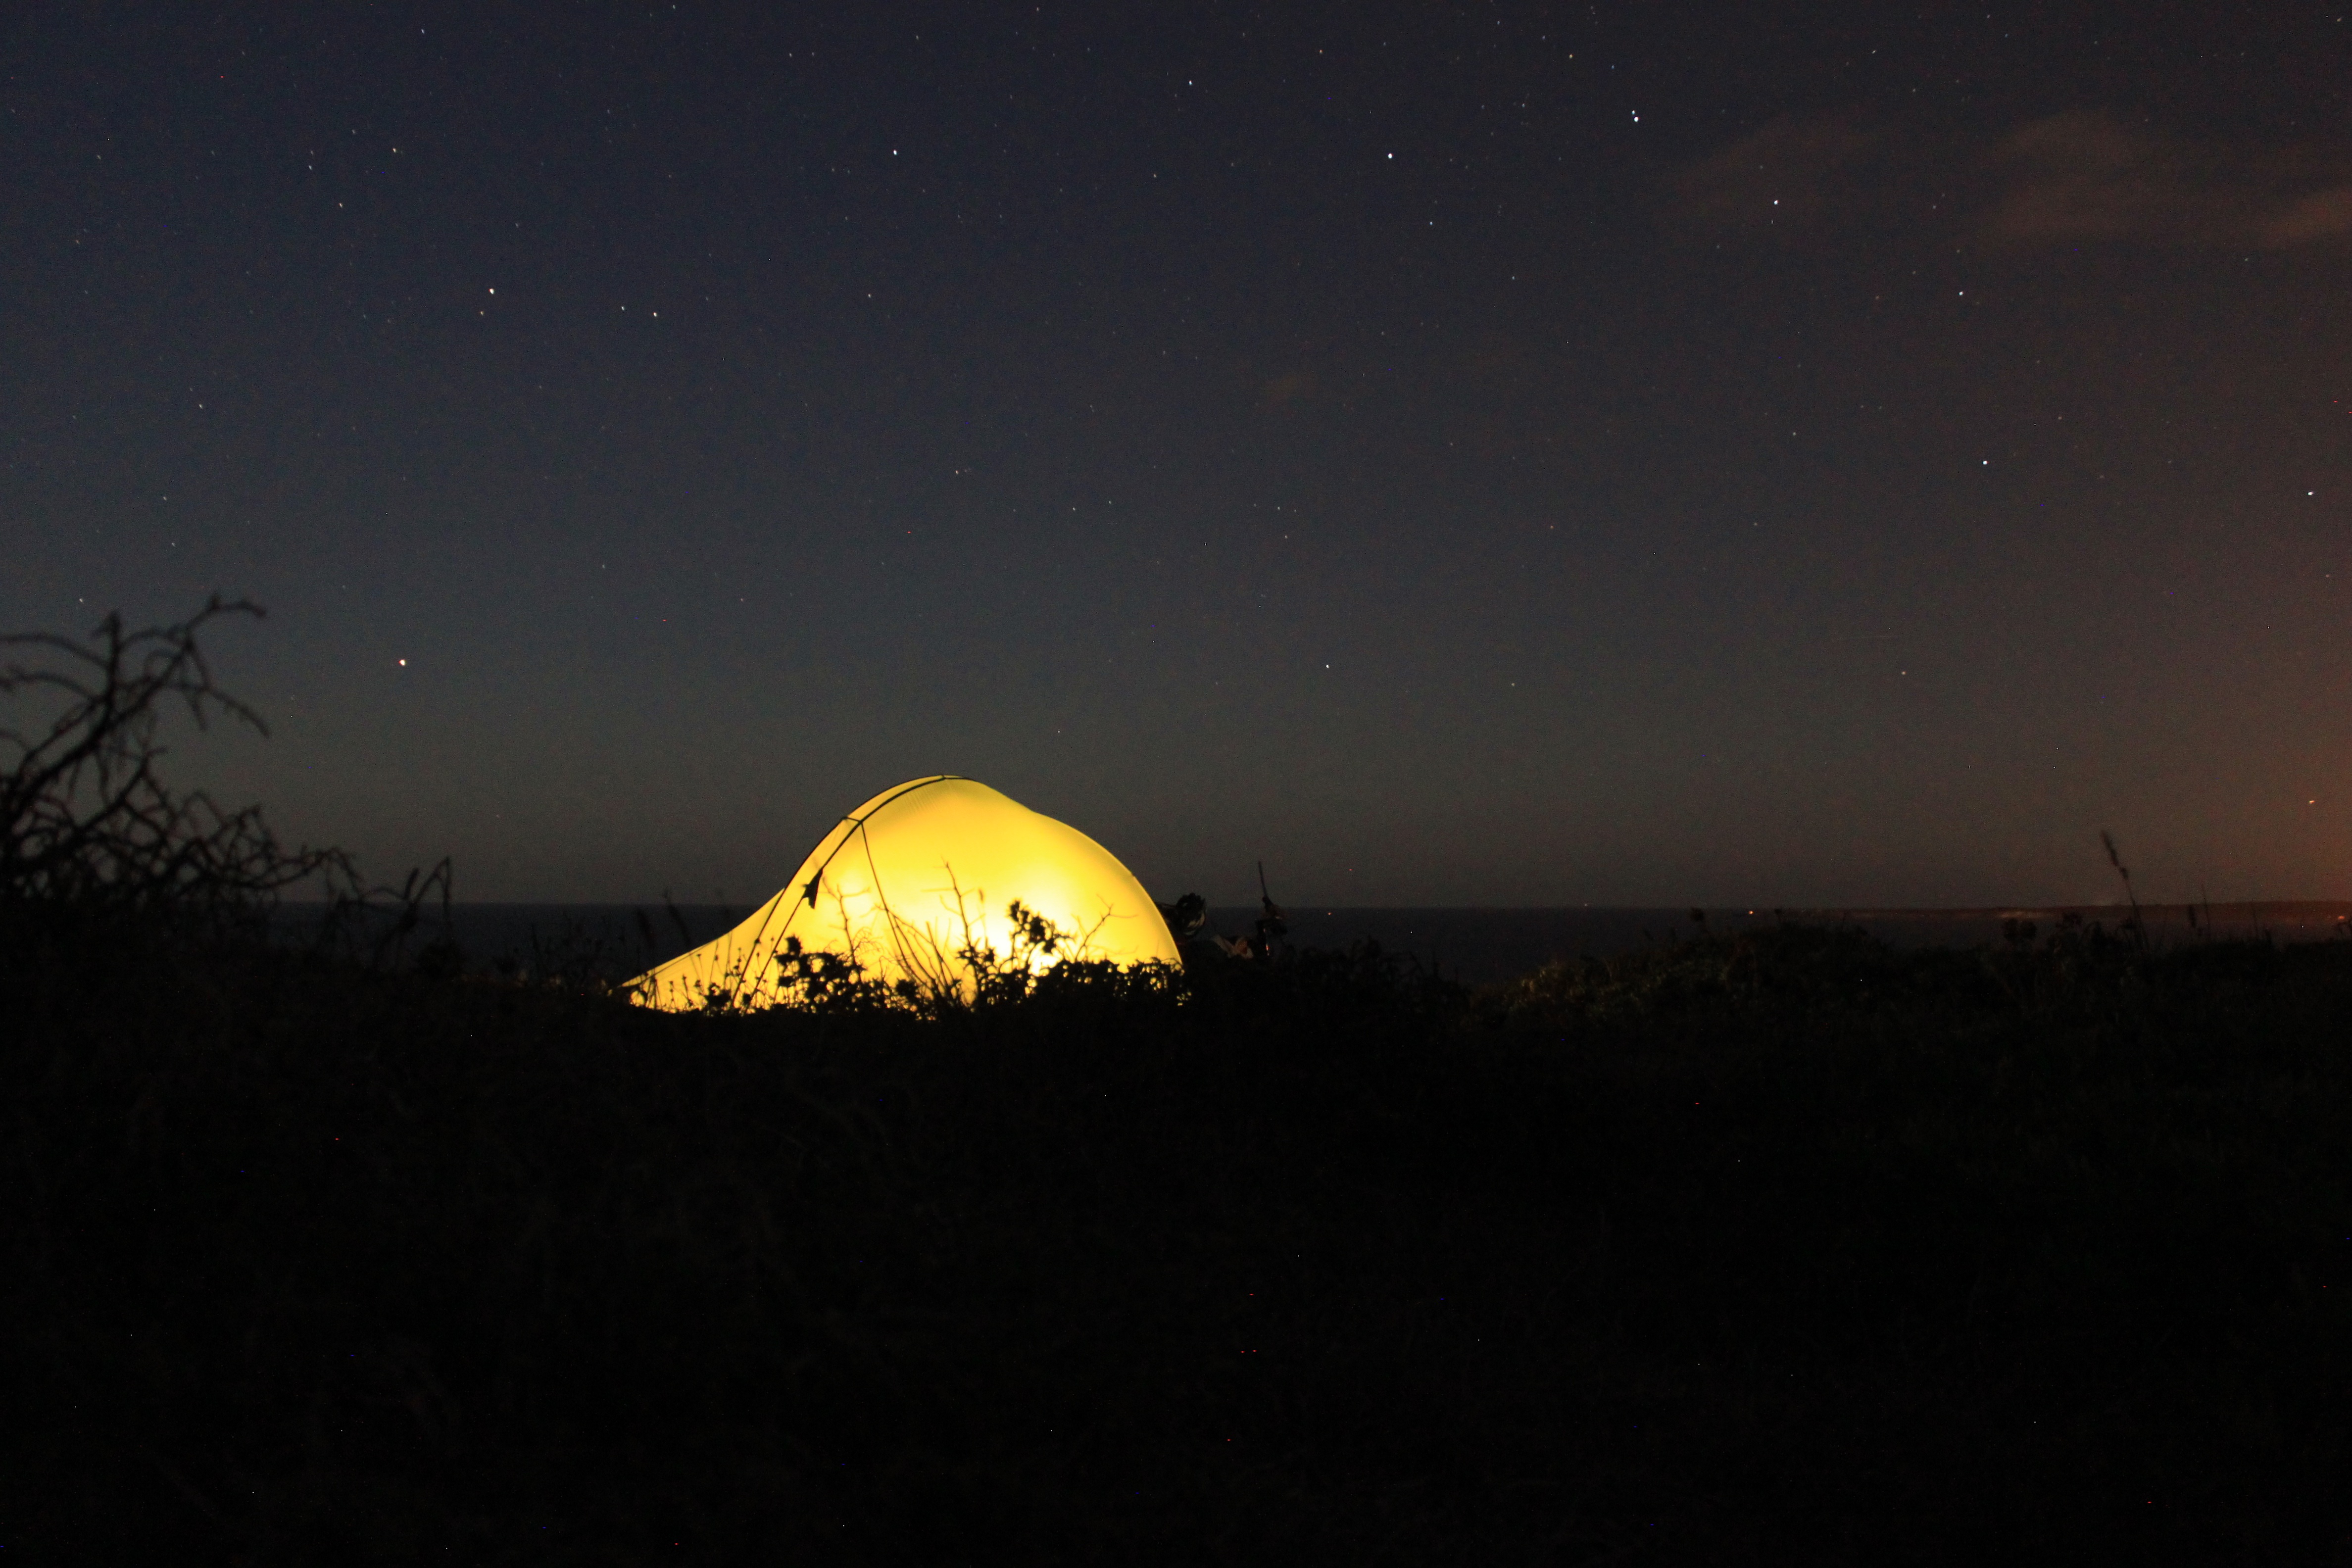
nature, light, sky, night, star, dawn, atmosphere, travel, dusk, evening, hike, darkness, moon, full moon, tent, moonlight, astronomy, astronomical object, atmosphere of earth